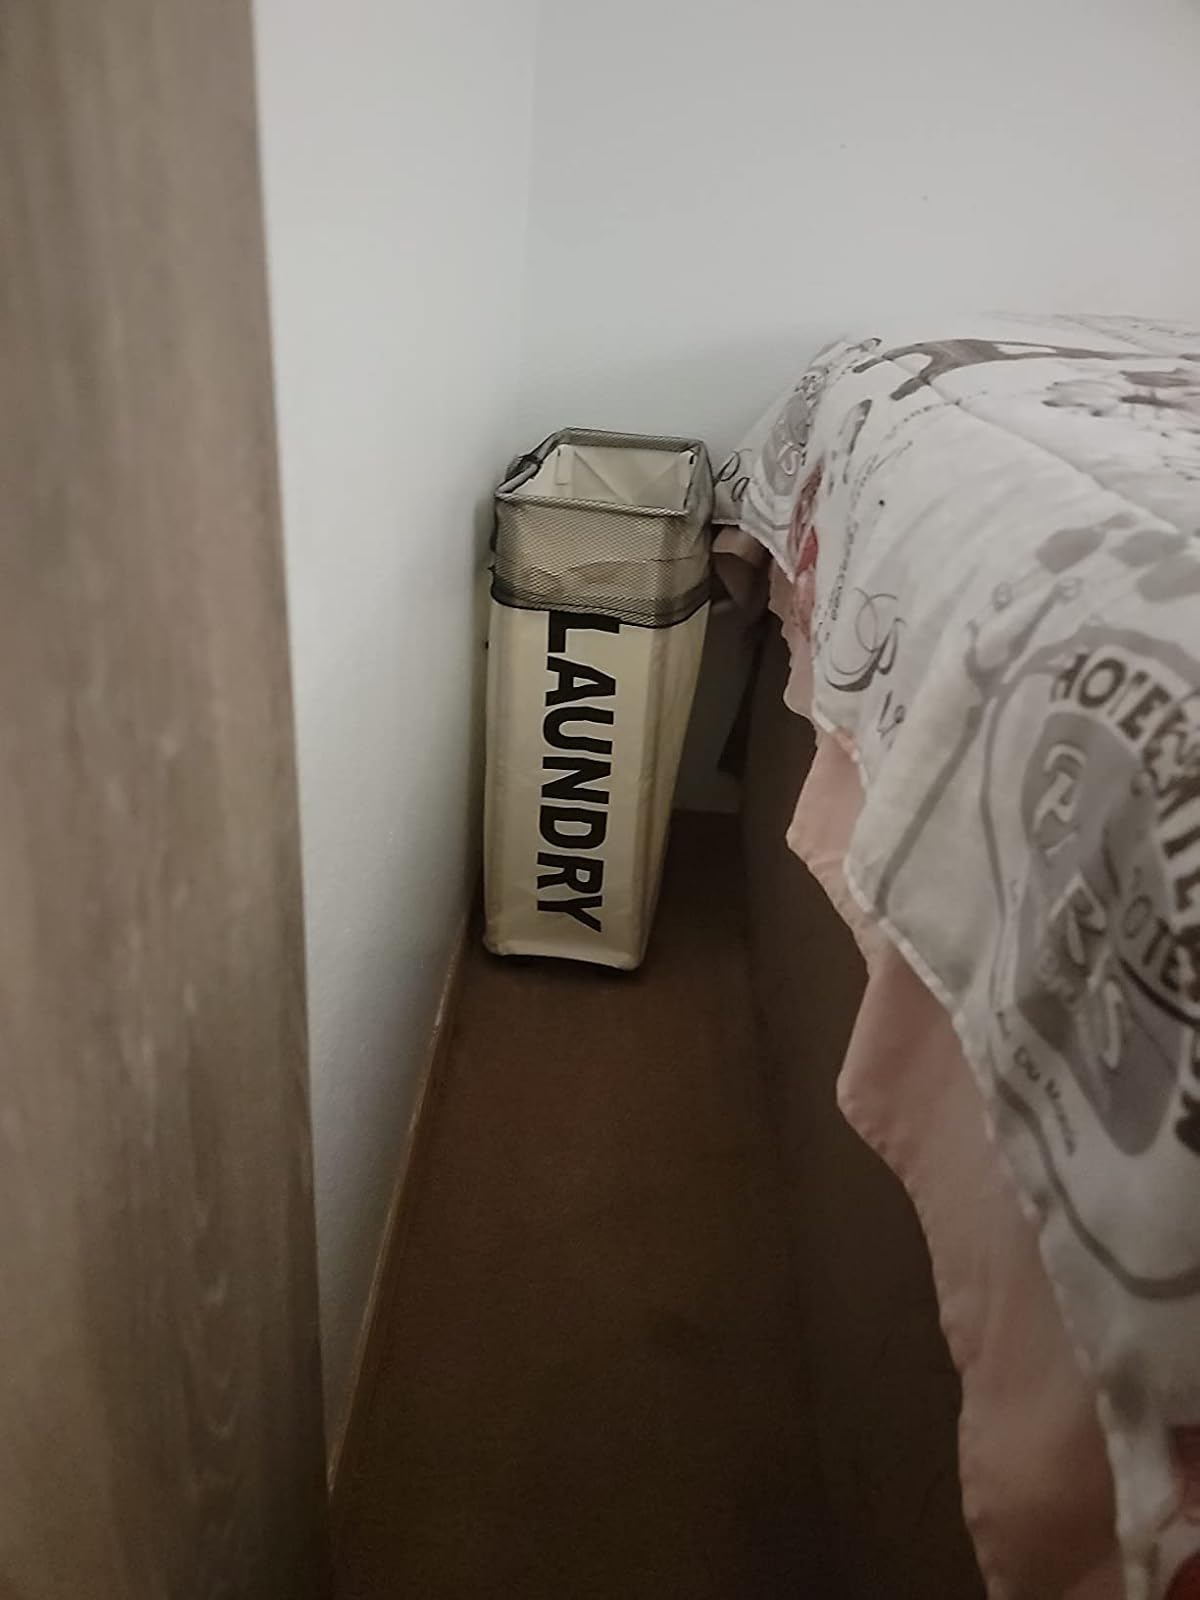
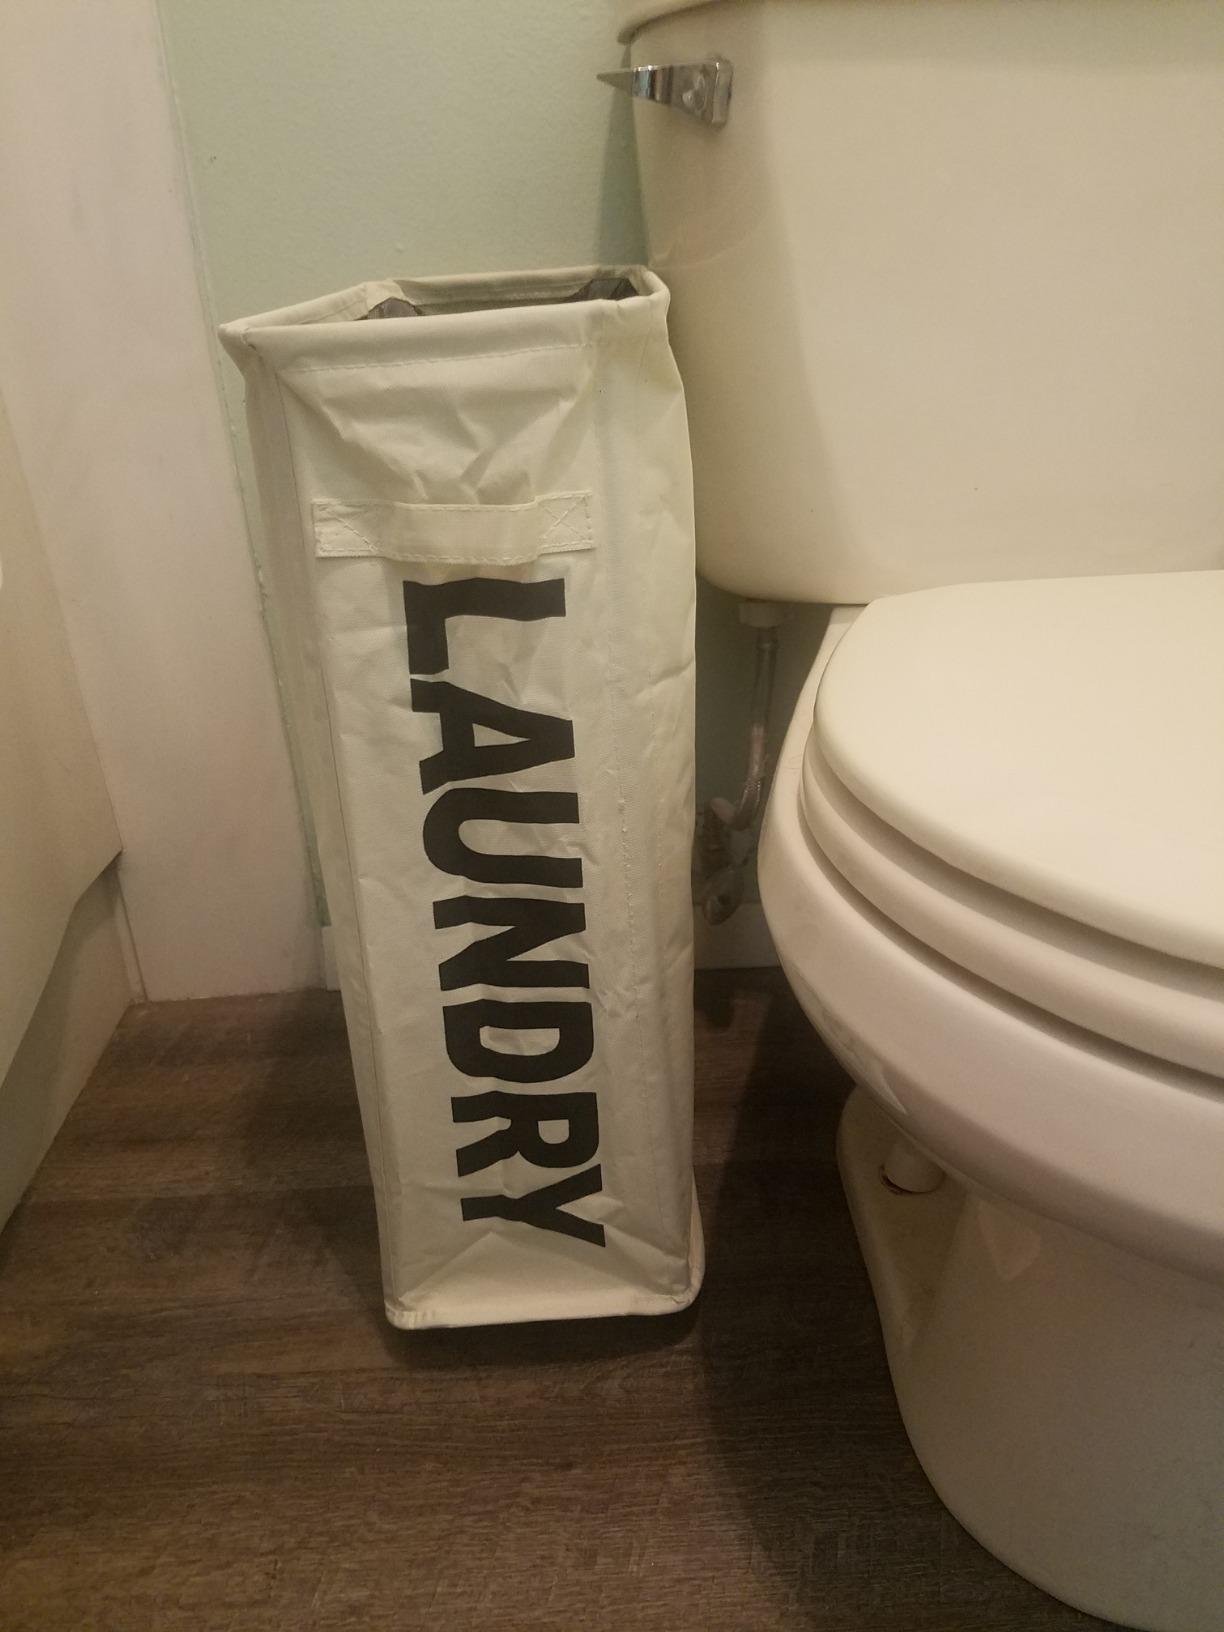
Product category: items_hamper
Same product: yes